Zymoetz River

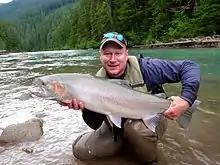
Steelhead caught on the Zymoetz (Copper) River

The Zymoetz River originates in the Bulkley Ranges, a subrange of the Hazelton Mountains, on the west side of Hudson Bay Mountain, west of the town of Smithers. The upper Zymoetz River flows westward through Aldrich Lake, Dennis Lake, and McDonell Lake. It is joined by tributary streams including Silvern Creek, and Passby Creek. After exiting McDonell Lake the Zymoetz continues flowing west, collecting the tributaries of Serb Creek, Sandstone Creek, Coal Creek, Mulwain Creek, and Red Canyon Creek, then turns south. The middle, southward flowing portion of the Zymoetz River collects tributaries including Treasure Creek, Blackberry Creek, Miligit Creek, Many Bear Creek, Nogold Creek, Mattock Creek, and Limonite Creek, South of the Limonite confluence the Zymoetz River is joined by the Kitnayakwa River, after which the Zymoetz turns to flow west.